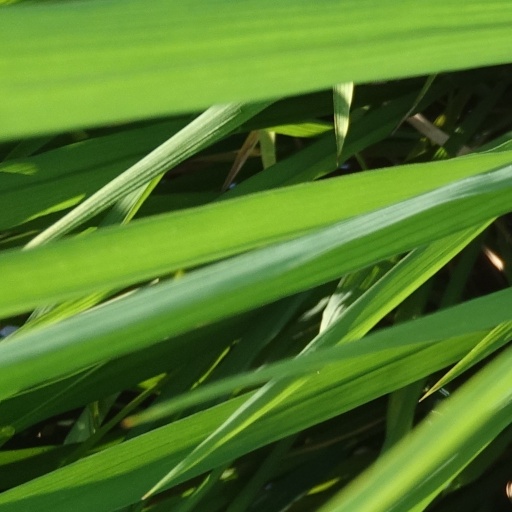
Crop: rice